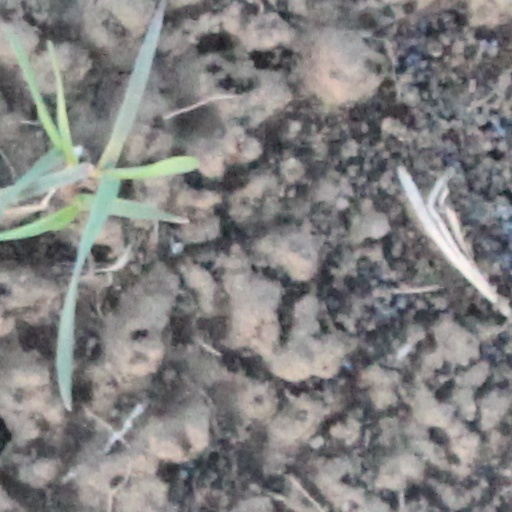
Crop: wheat